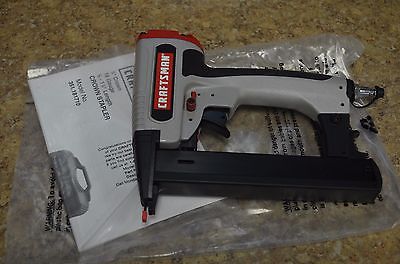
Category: stapler